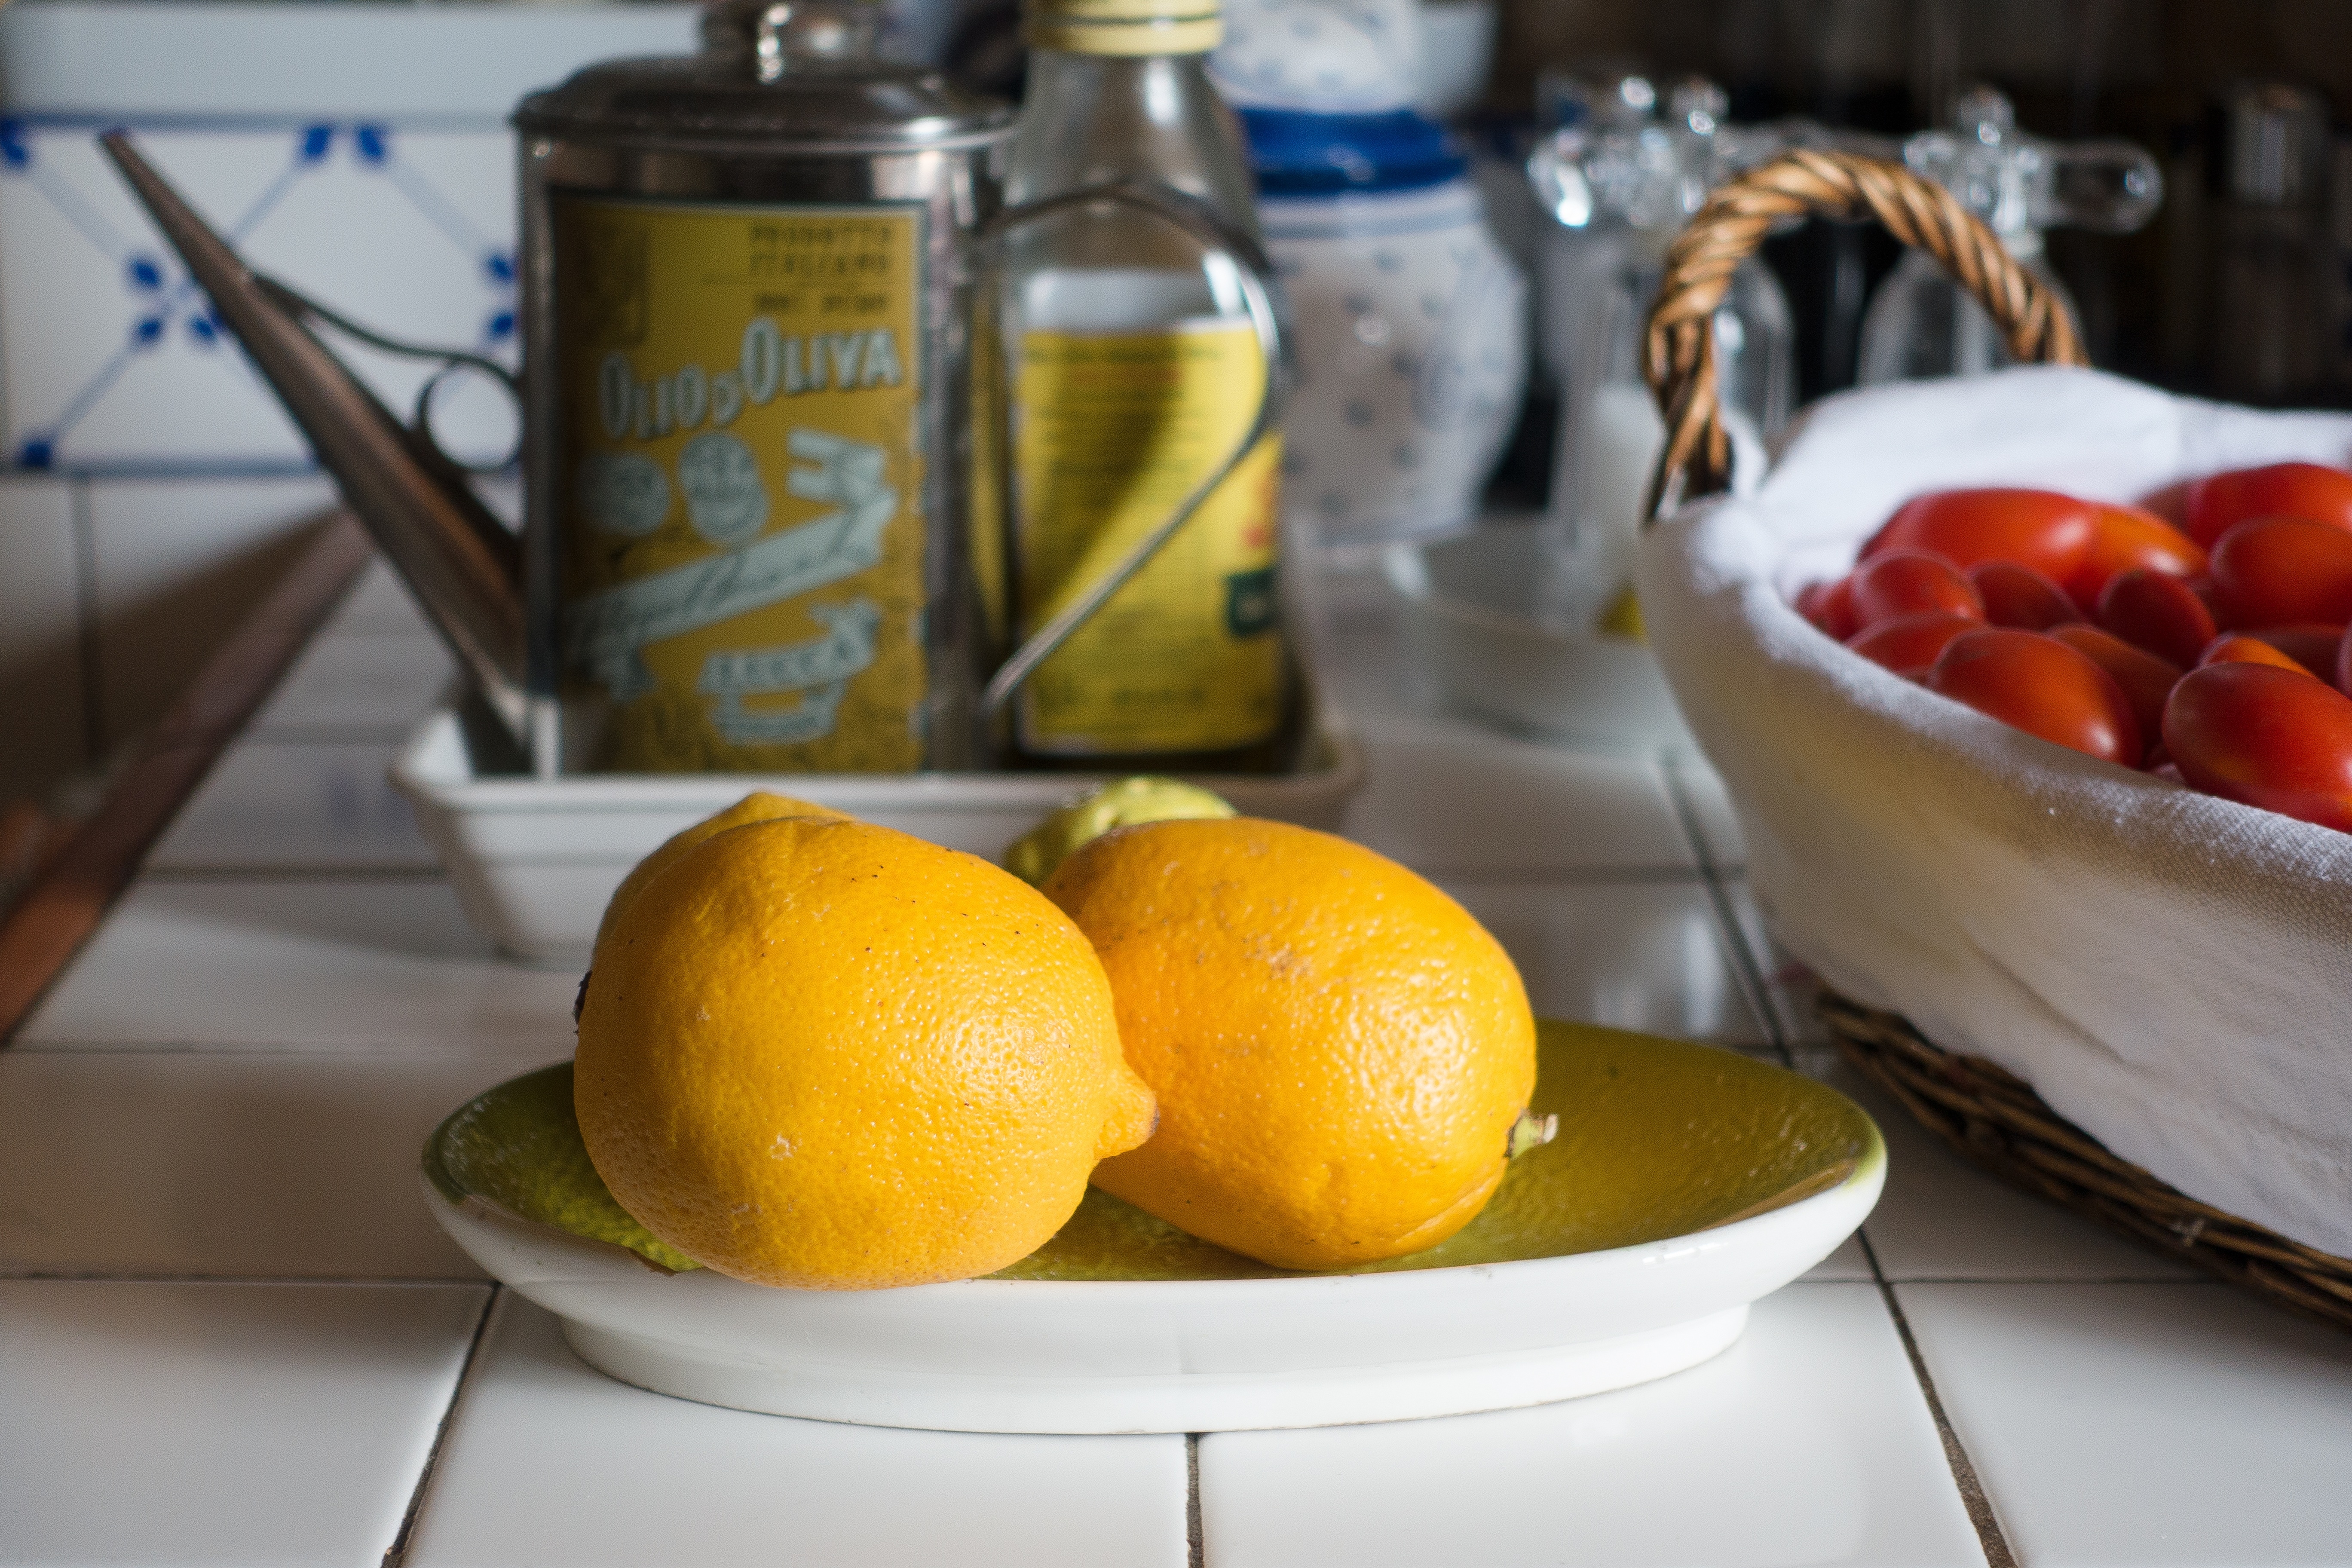
plant, white, fruit, orange, food, pepper, produce, kitchen, salt, tile, basket, lemon, tomato, jug, tangerine, clementine, olive oil, citrus, flowering plant, land plant, eggs tomato